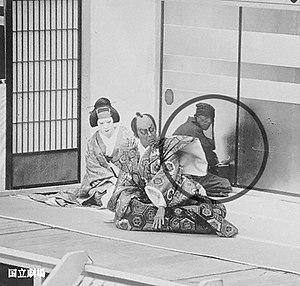
Les kuroko sont des machinistes vêtus de noir du théâtre japonais traditionnel.